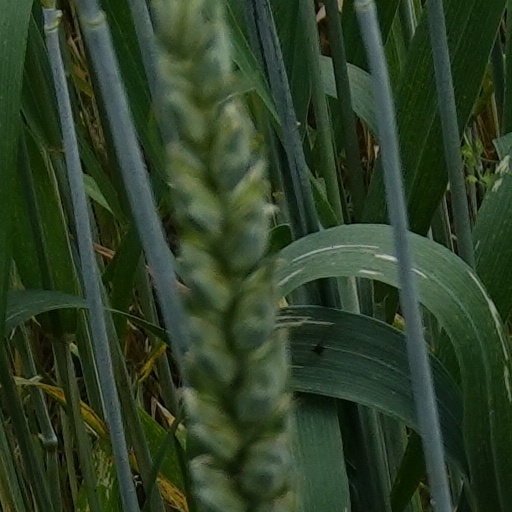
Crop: wheat